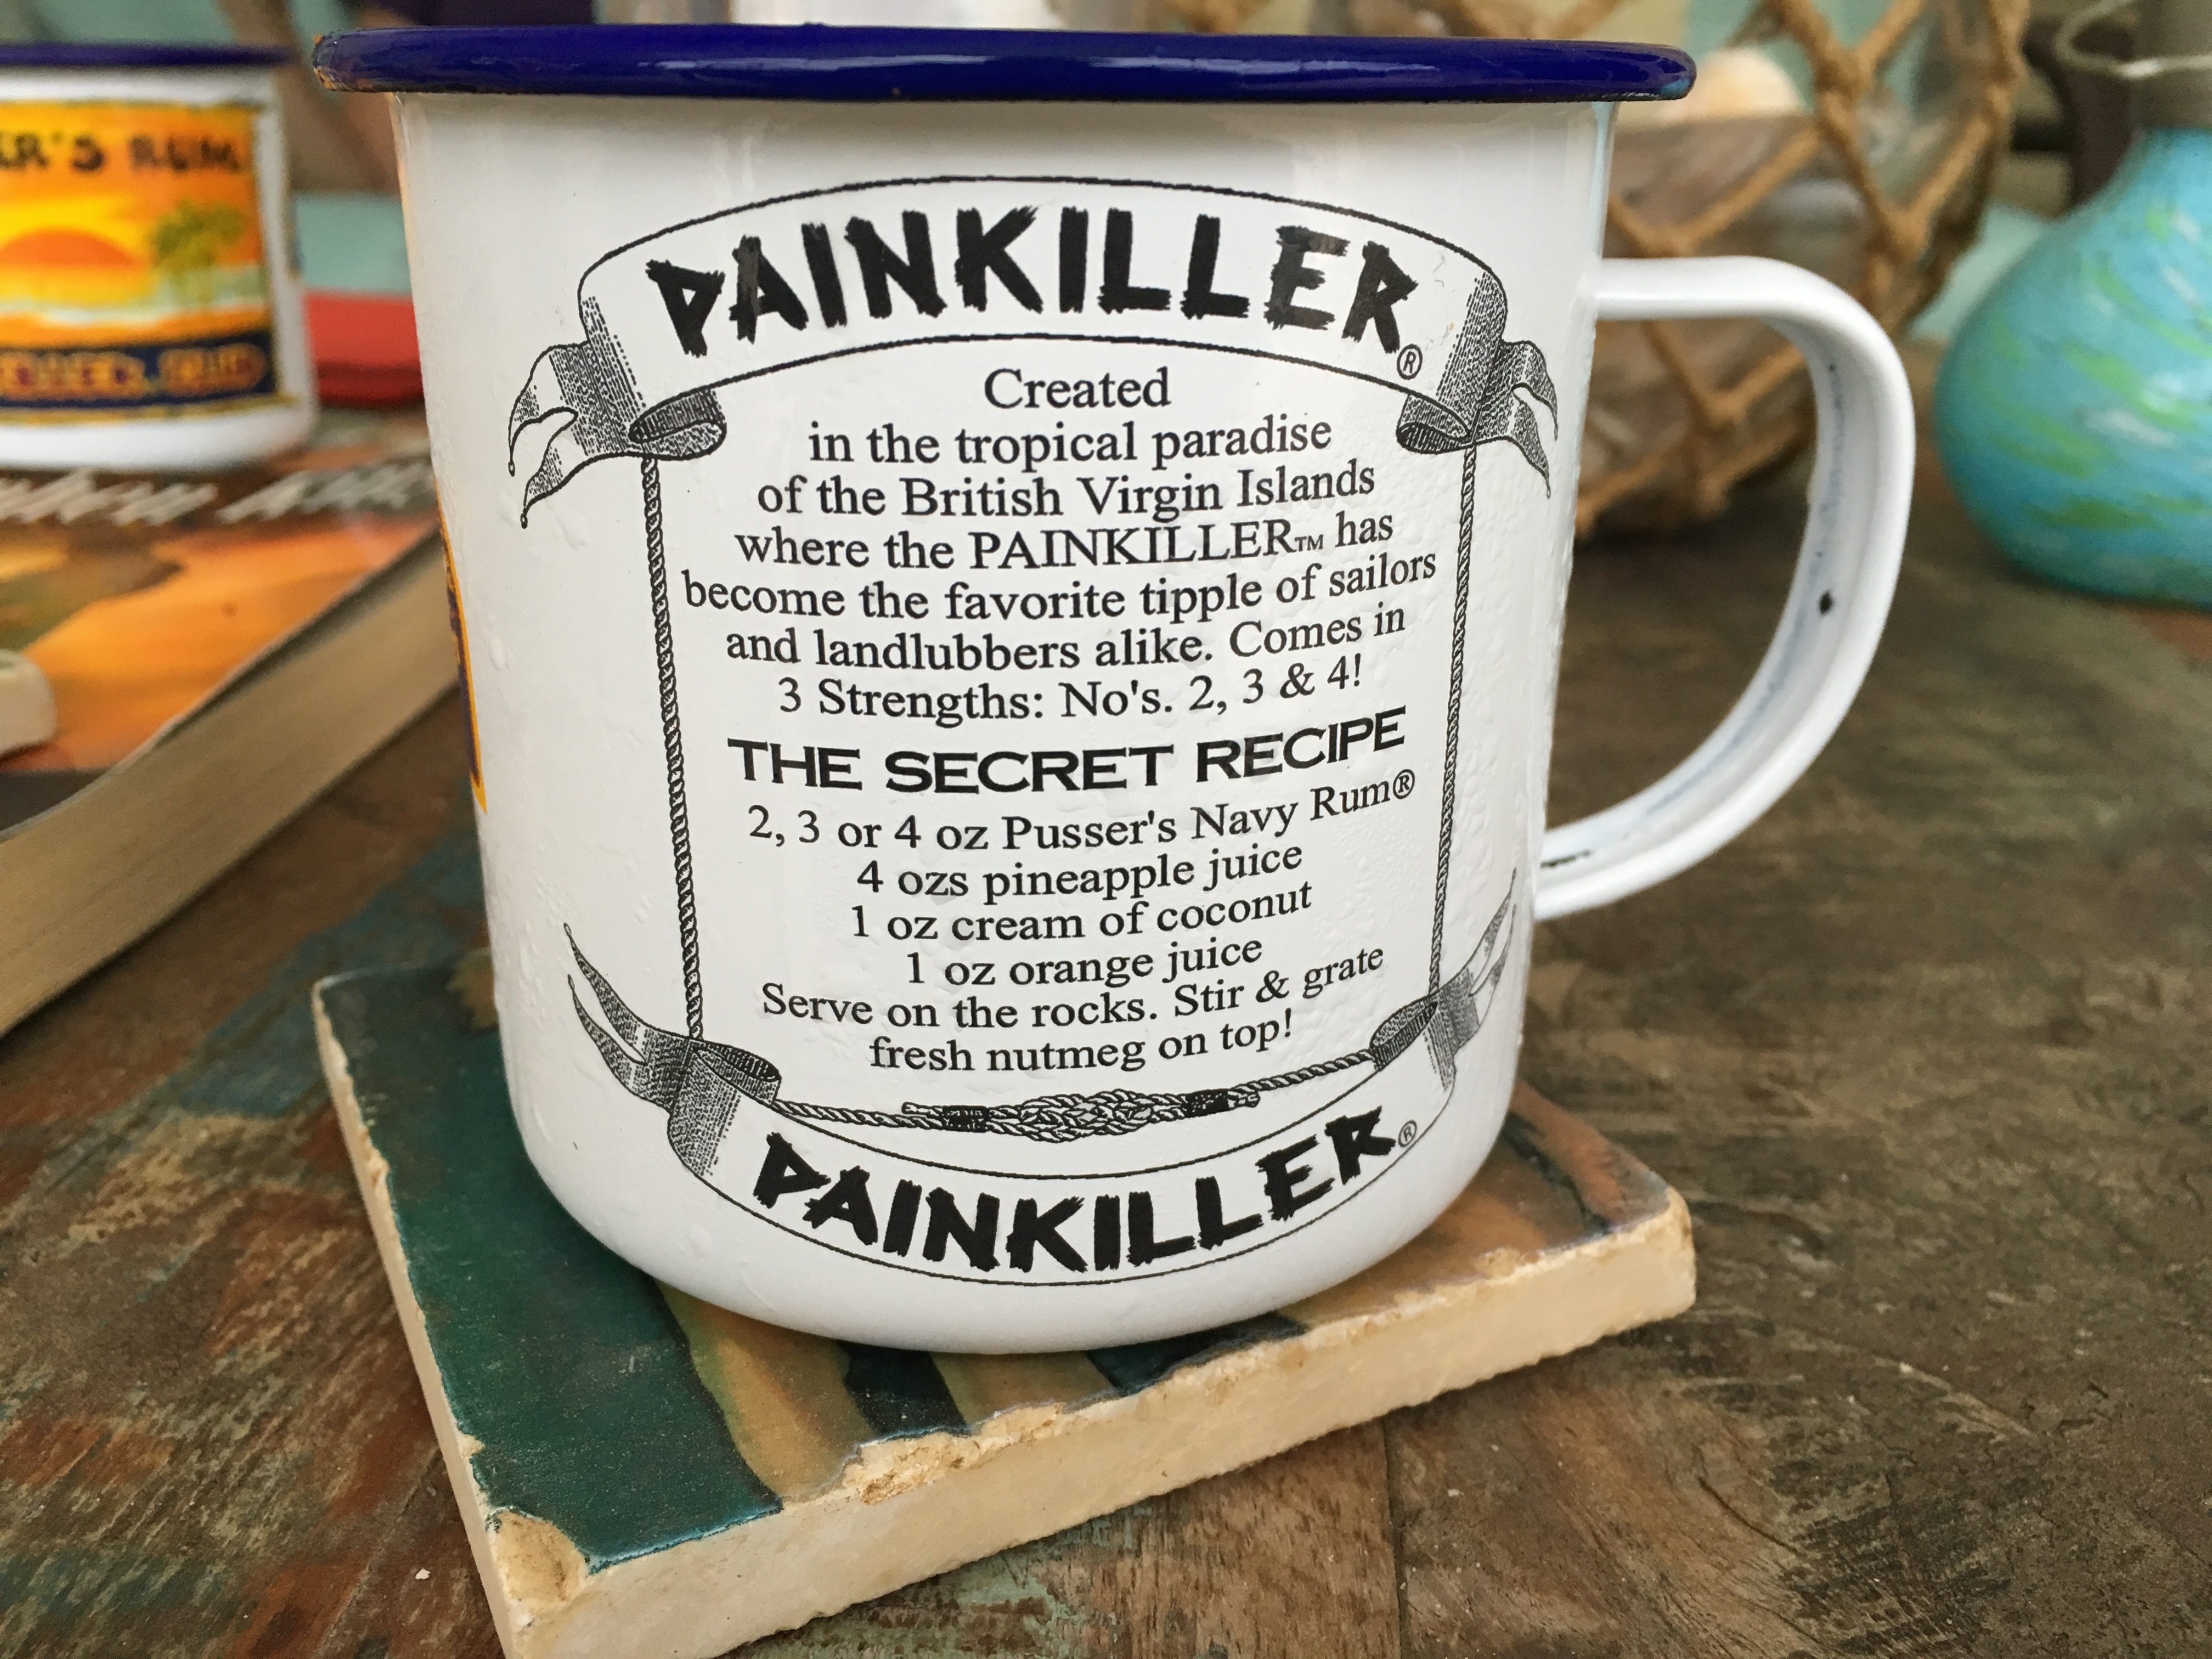
drink, beer, label, man made object